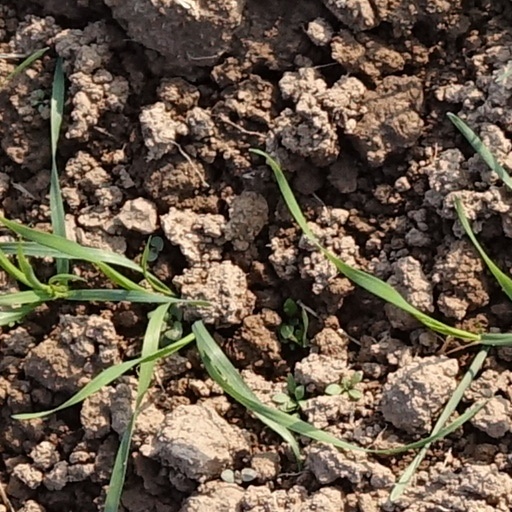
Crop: wheat